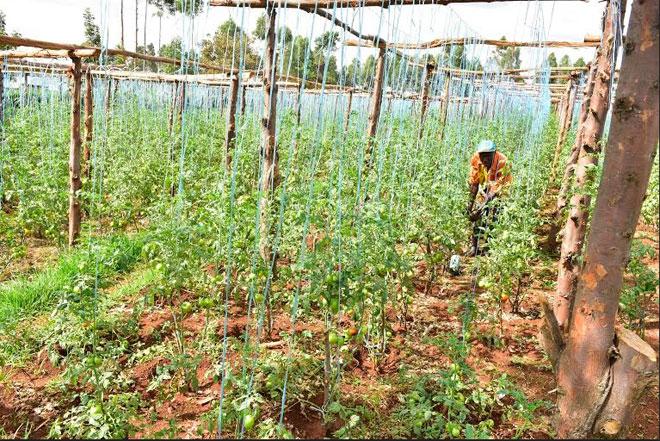
Mtu aliyepo katika eneo mfano wa kitalu ama bustani, kilichopandwa miche midogo iliyoota na kuchipua kwa rangi ya kijani kibichi, na kutoa mazao ya biashara aina ya nyanya; ikionyesha kuwa ni eneo linalotumika kwa ajili ya kilimo cha viwanda.